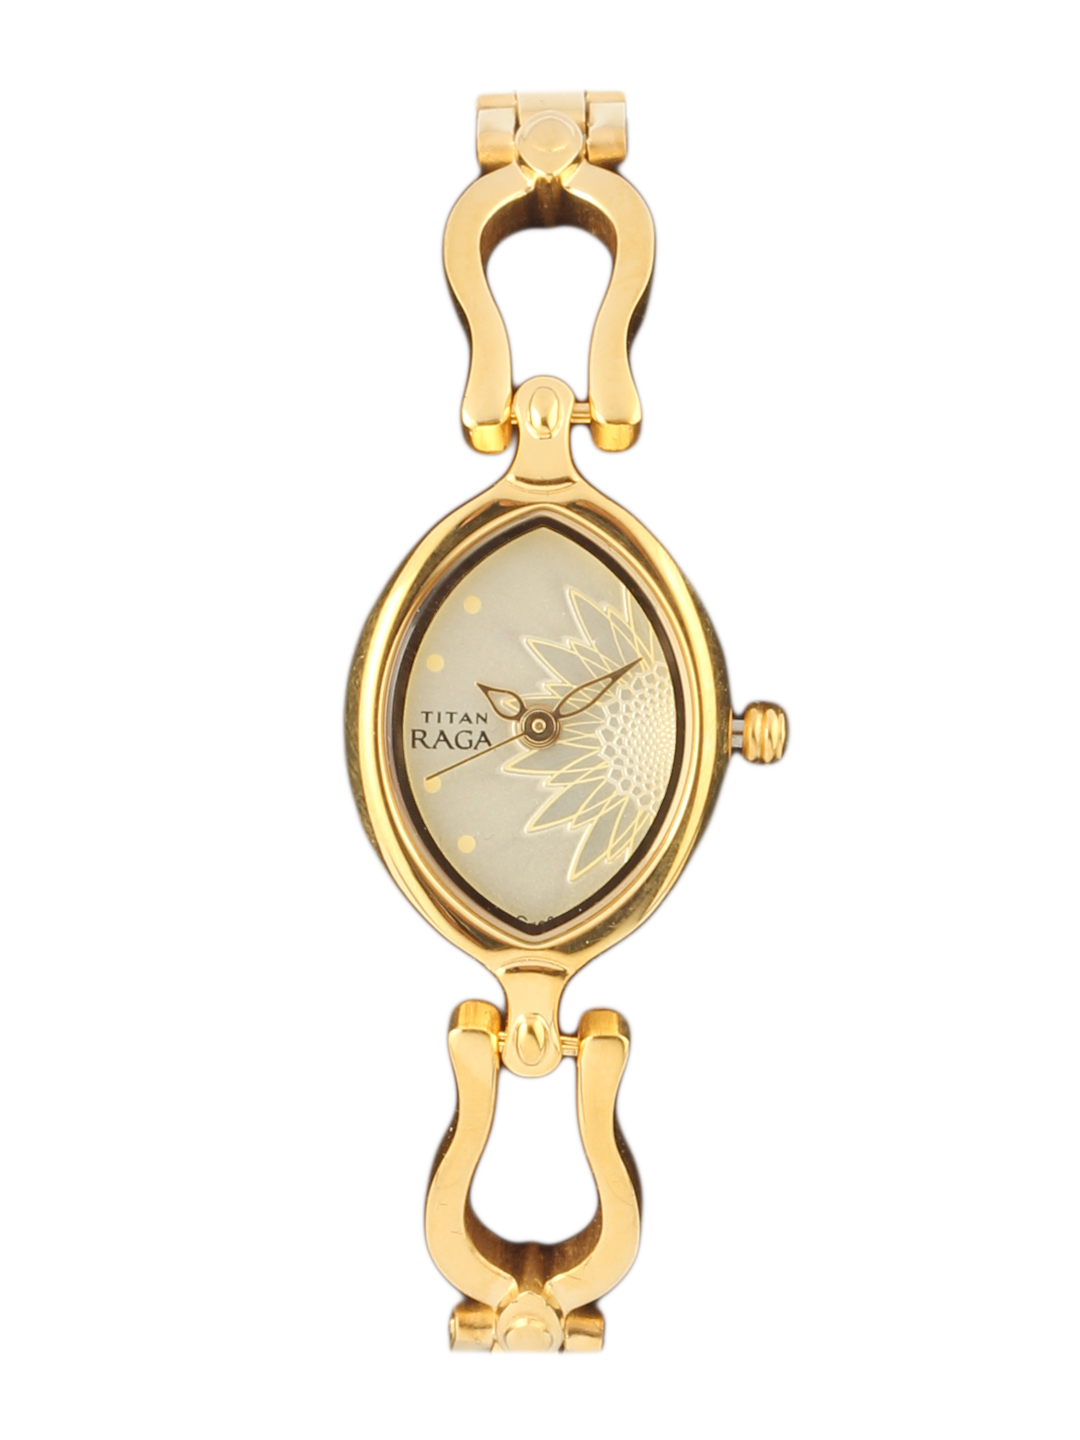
Titan Women Silver Dial Watch
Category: Accessories / Watches / Watches
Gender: Women
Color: Silver
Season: Winter 2016
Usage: Casual